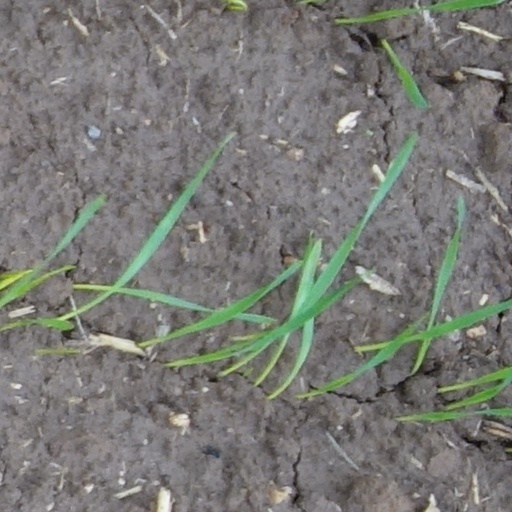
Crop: wheat